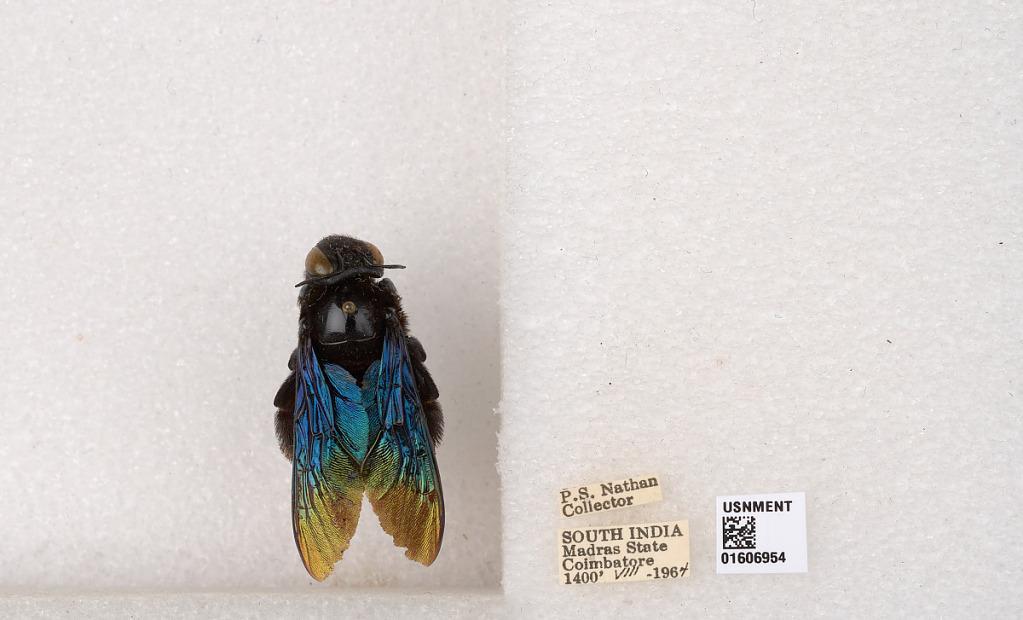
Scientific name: Xylocopa (Biluna) auripennis auripennis Lepeletier
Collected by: P. Nathan
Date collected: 1964-8-1
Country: India
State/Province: Tamil Nadu
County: Coimbatore
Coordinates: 10.9955, 76.9034